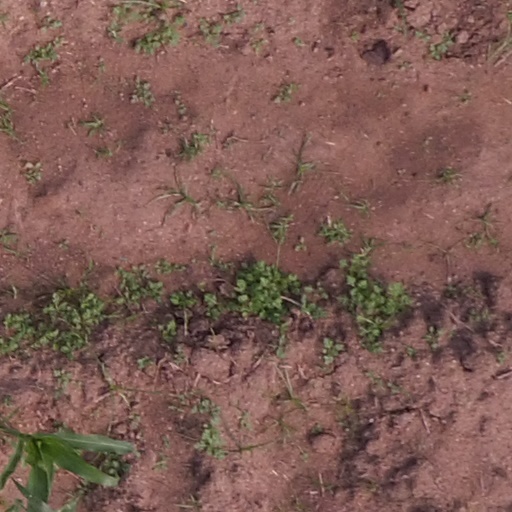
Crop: maize; corn